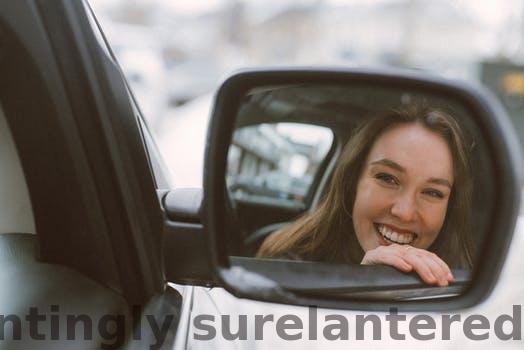
Label: Watermark